Theobald Schrems

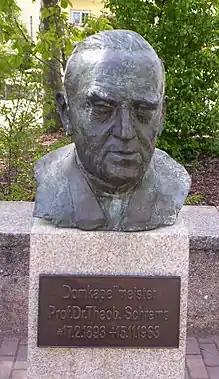
Theobald Schrems

Theobald Schrems (17 February 1893 – 15 November 1963) was the founder of the "Musikgymnasium der Regensburger Domspatzen", a musical gymnasium for the boys' choir Regensburger Domspatzen at the Regensburg Cathedral.